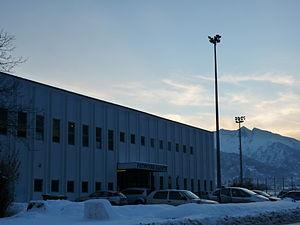
Patinoire d'Aoste à Tzambarlet (Vallée d'Aoste - Italie)
Ici sont reportées les plus importantes structures et sociétés sportives valdôtaines, avec une liste des protagonistes sportifs de cette région alpine.